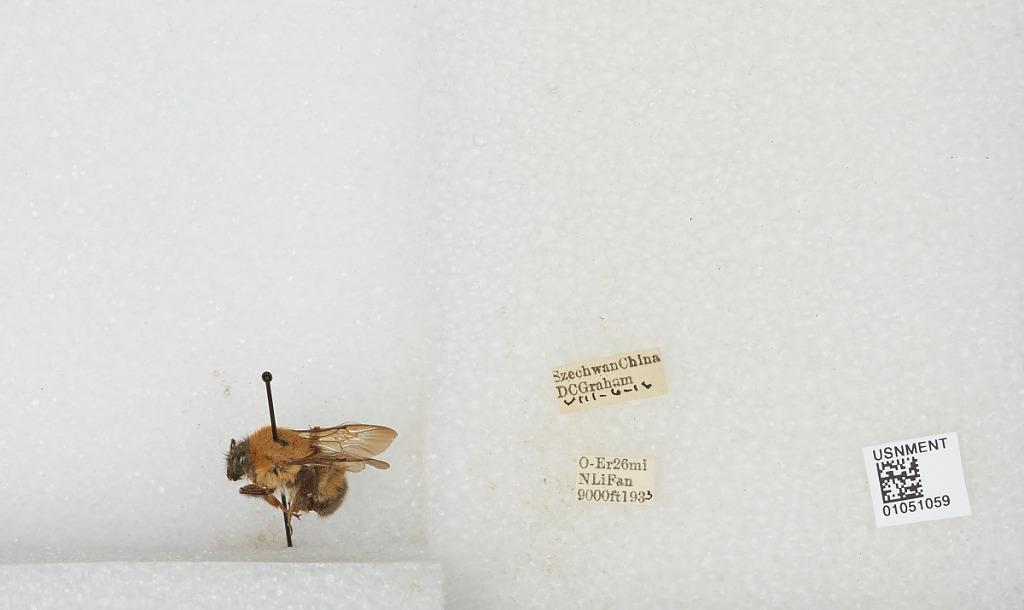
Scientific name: Bombus sp.
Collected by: D. Graham
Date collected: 1933-8-6
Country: China
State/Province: Sichuan
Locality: O-Er 26 mi N Li Fan